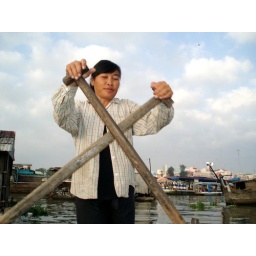
The oars were operated by a person standing up at the back of the boat, facing forward